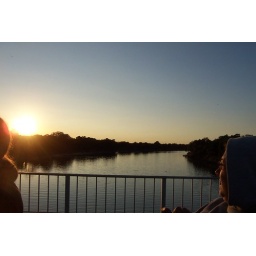
The main bridge over the river into the park.